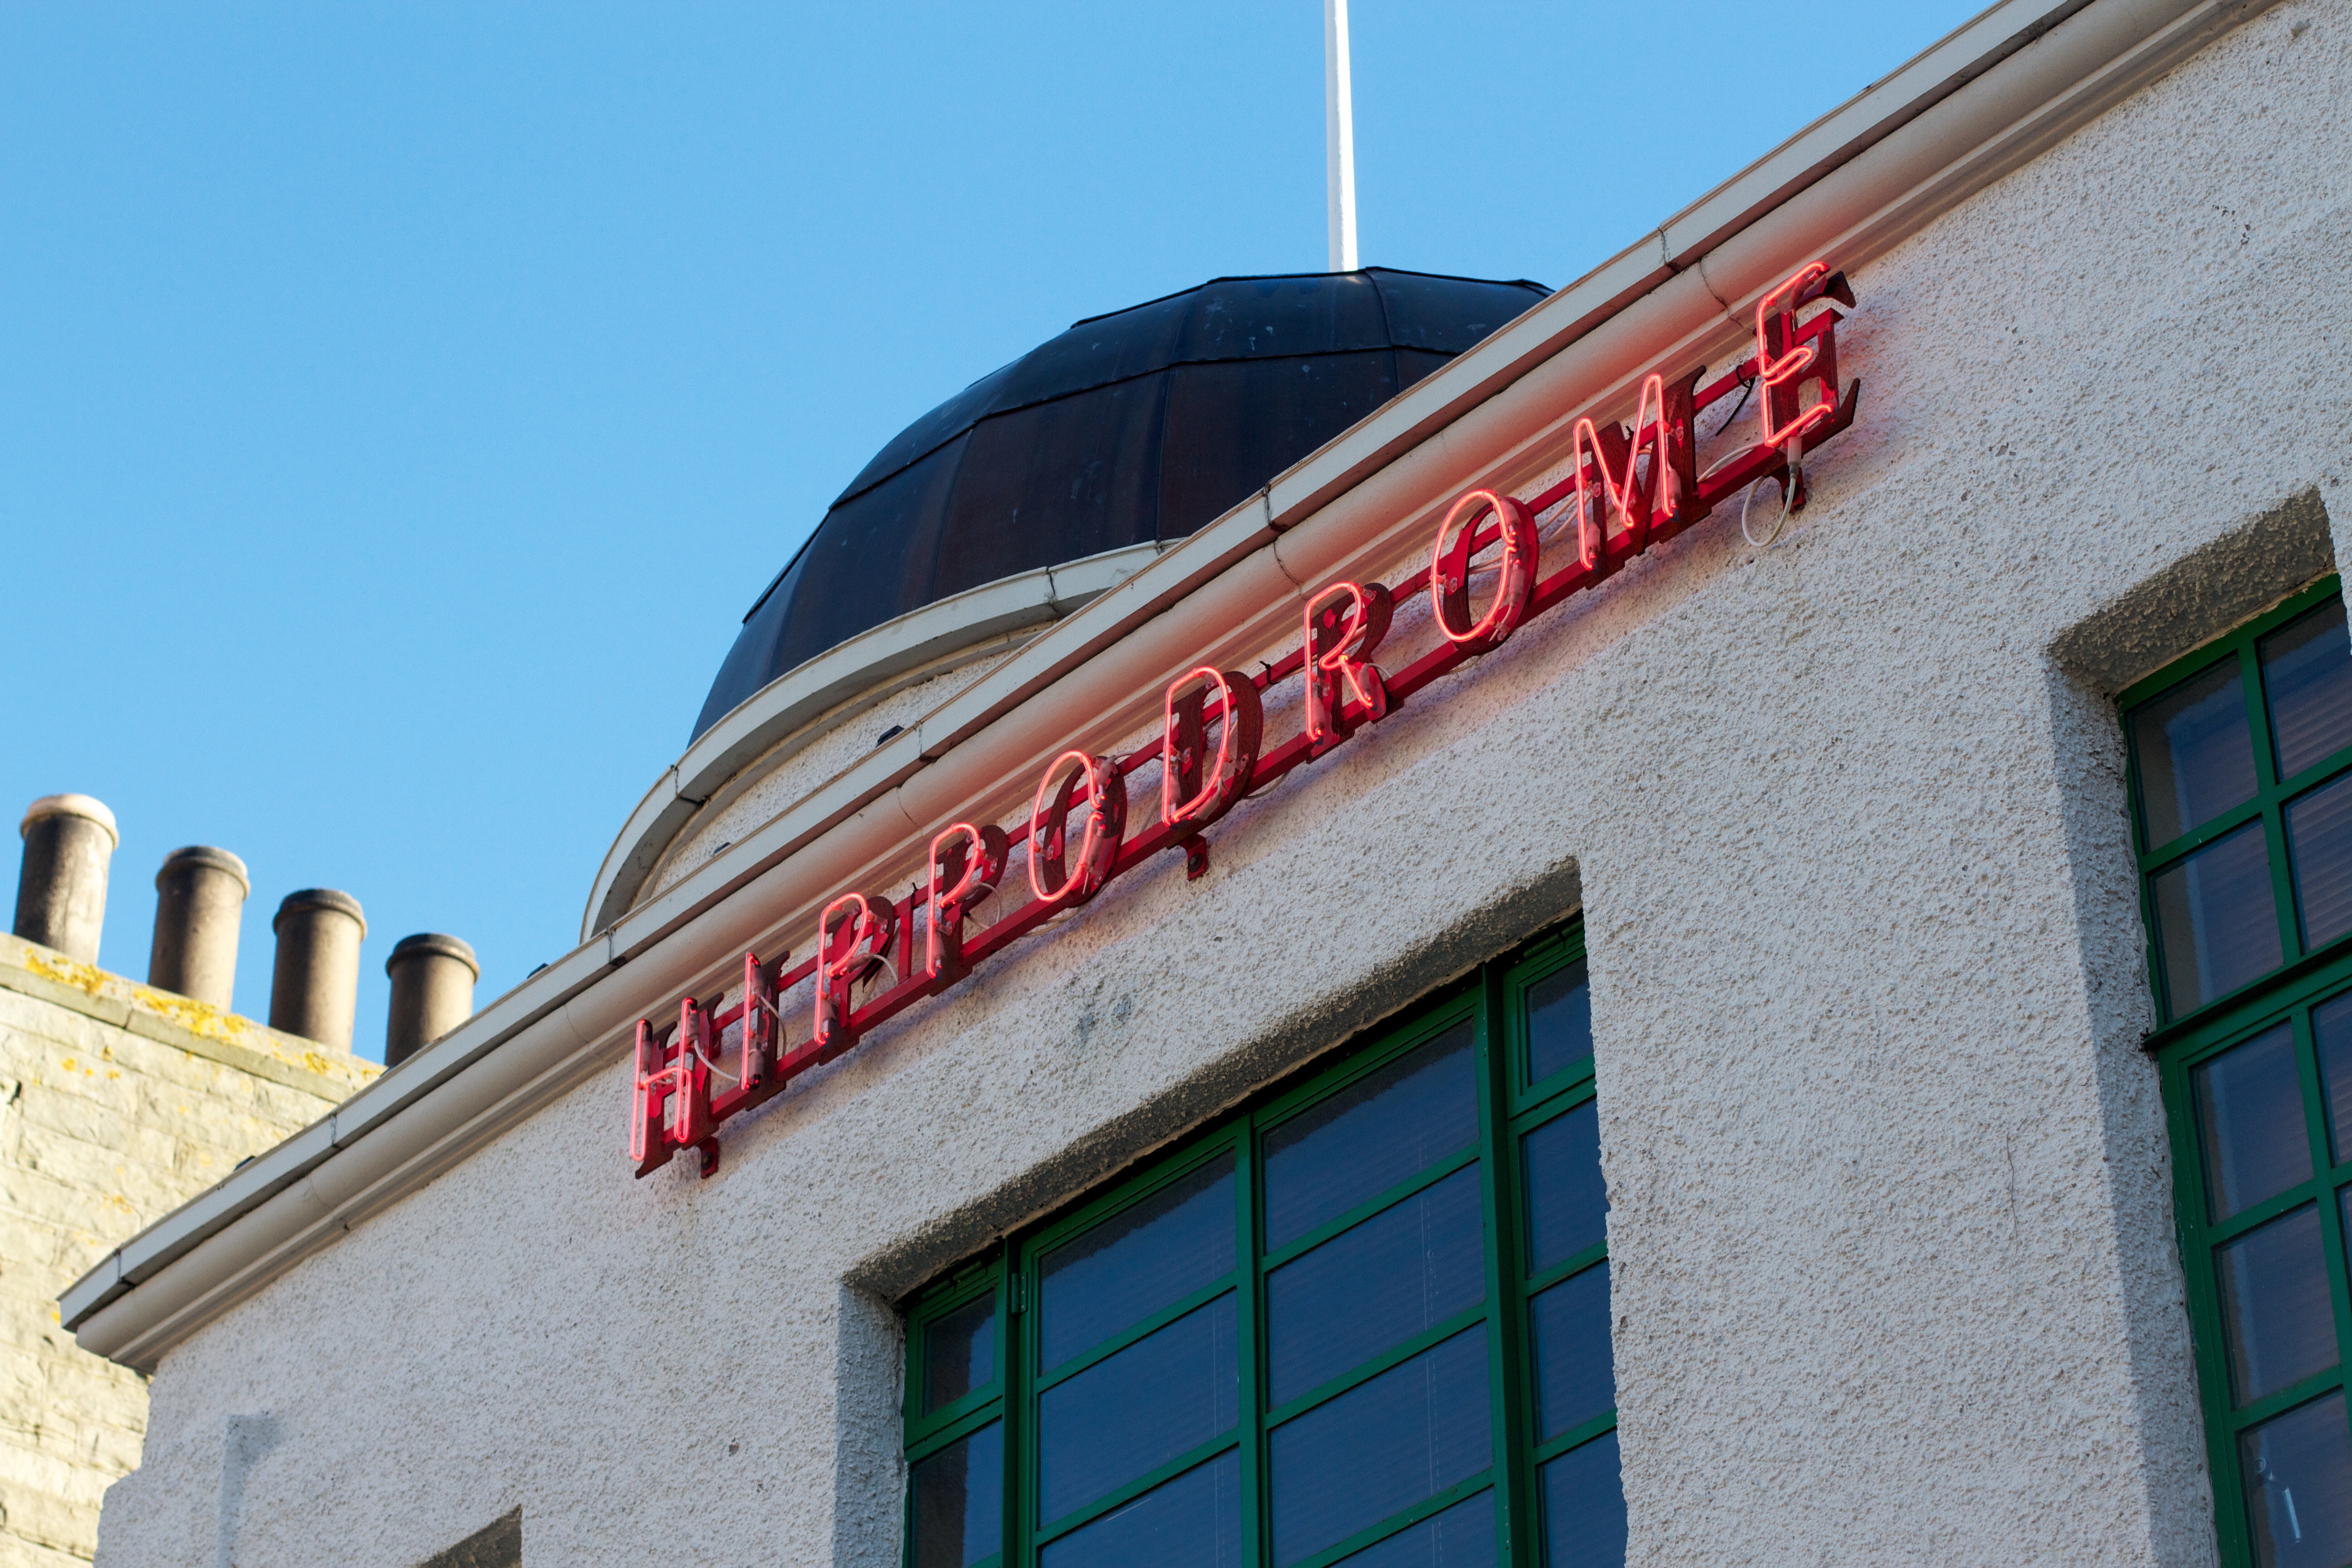
architecture, building, downtown, sign, facade, cool image